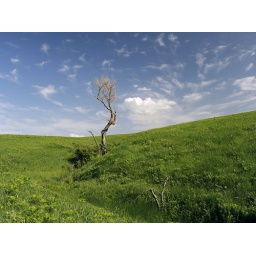
Watershed SpB on June 17, 2010, there's running water in the draw that's emerging from a seep.